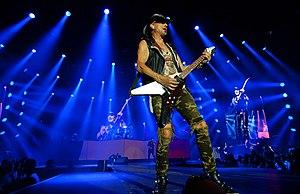
Rudolf Schenker (Scorpions) à Rennes en juin 2018.
Rudolf Schenker, né le 31 août 1948 à Hildesheim en Basse-Saxe, est un guitariste allemand, membre fondateur et guitariste rythmique du groupe allemand de hard rock Scorpions.